New Objectivity

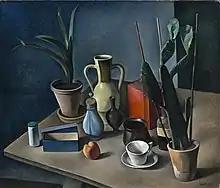
Alexander Kanoldt, "Still Life with Jugs and Red Tea Caddy" (1922)

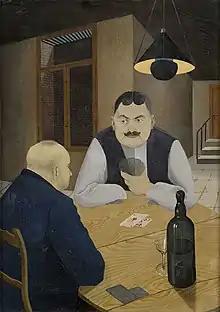
Hans Mertens, "Card Players", 1929

Hartlaub first used the term in 1923 in a letter he sent to colleagues describing an exhibition he was planning. In his subsequent article, "Introduction to 'New Objectivity': German Painting since Expressionism", Hartlaub explained,